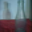
Label: bottle